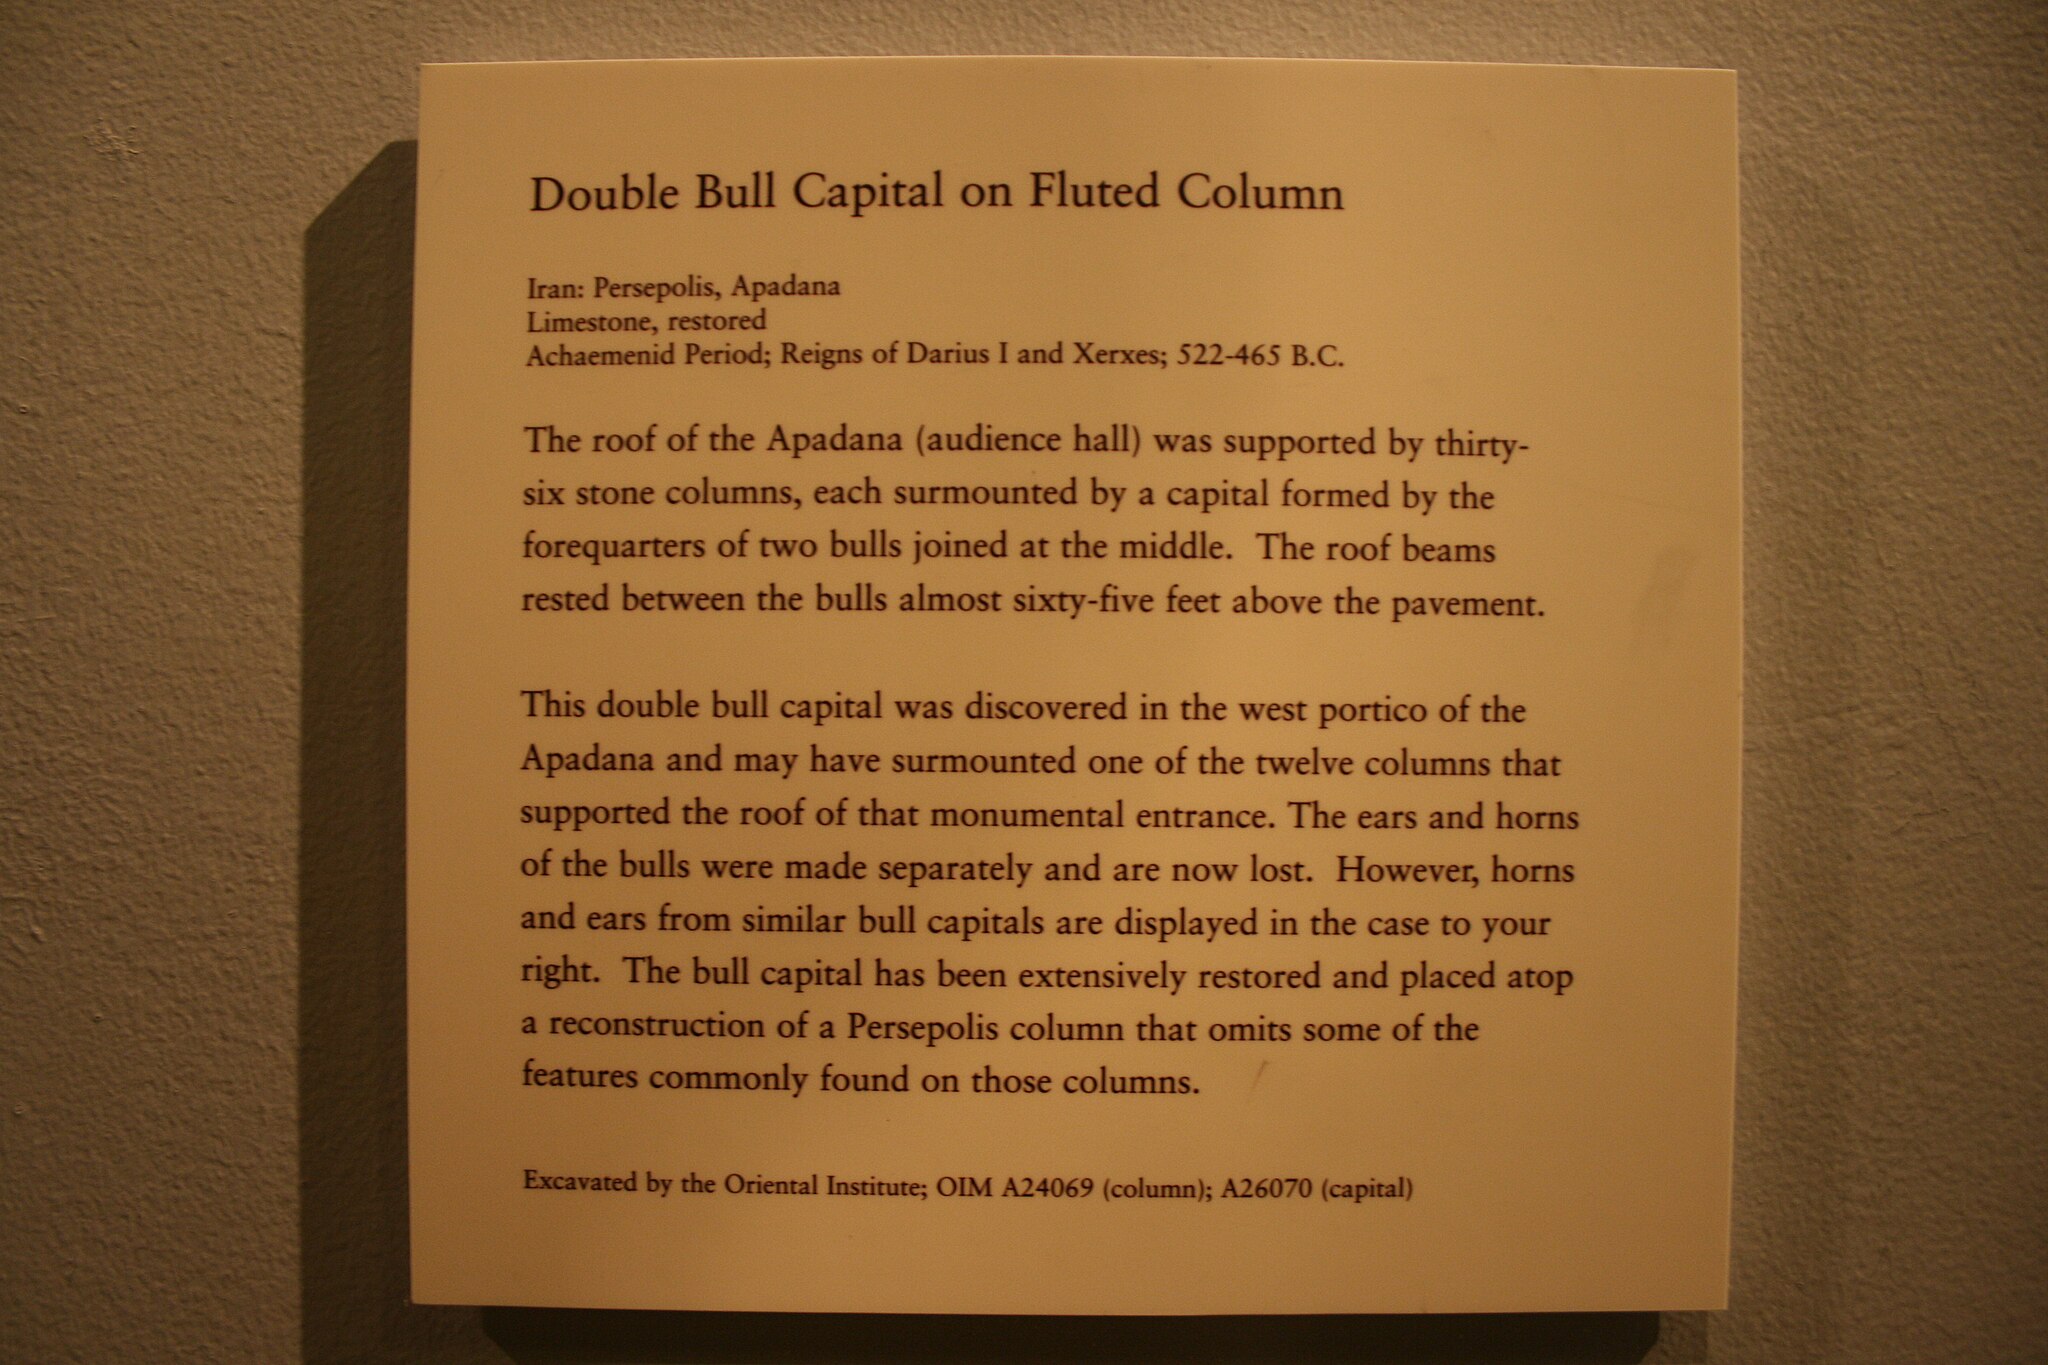
Title: Double Bull Capital on Fluted Column (10466273416)
Description: Oriental Institute, Chicago. Complete indexed photo collection at WorldHistoryPics.com
Date: 2007-07-25 02:21
Categories: Taken with Canon EOS 400D, CC-Zero, Photographs by Gary Lee Todd, Files with coordinates missing SDC location of creation, Flickr images reviewed by FlickreviewR 2, Files uploaded by Orizan, Double Bull Capital (Oriental Institute, Chicago)